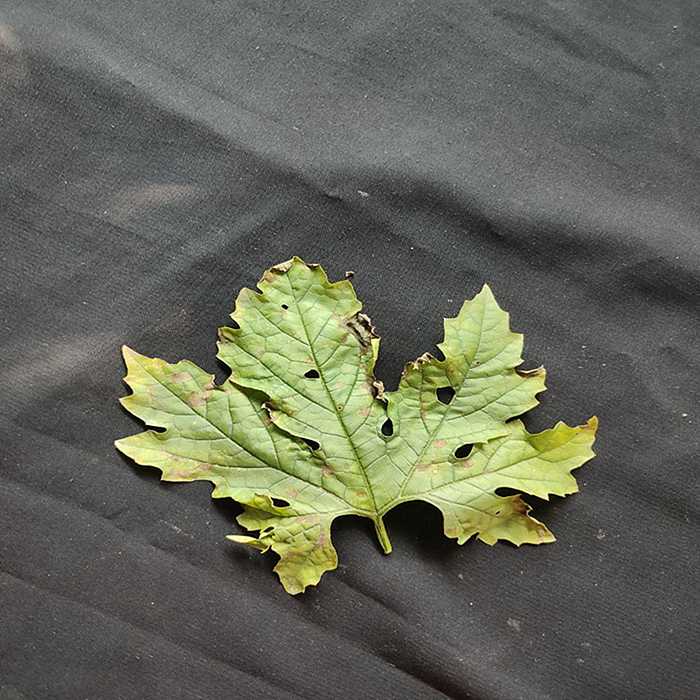
Plant: Bitter Gourd
Label: Downey mildew